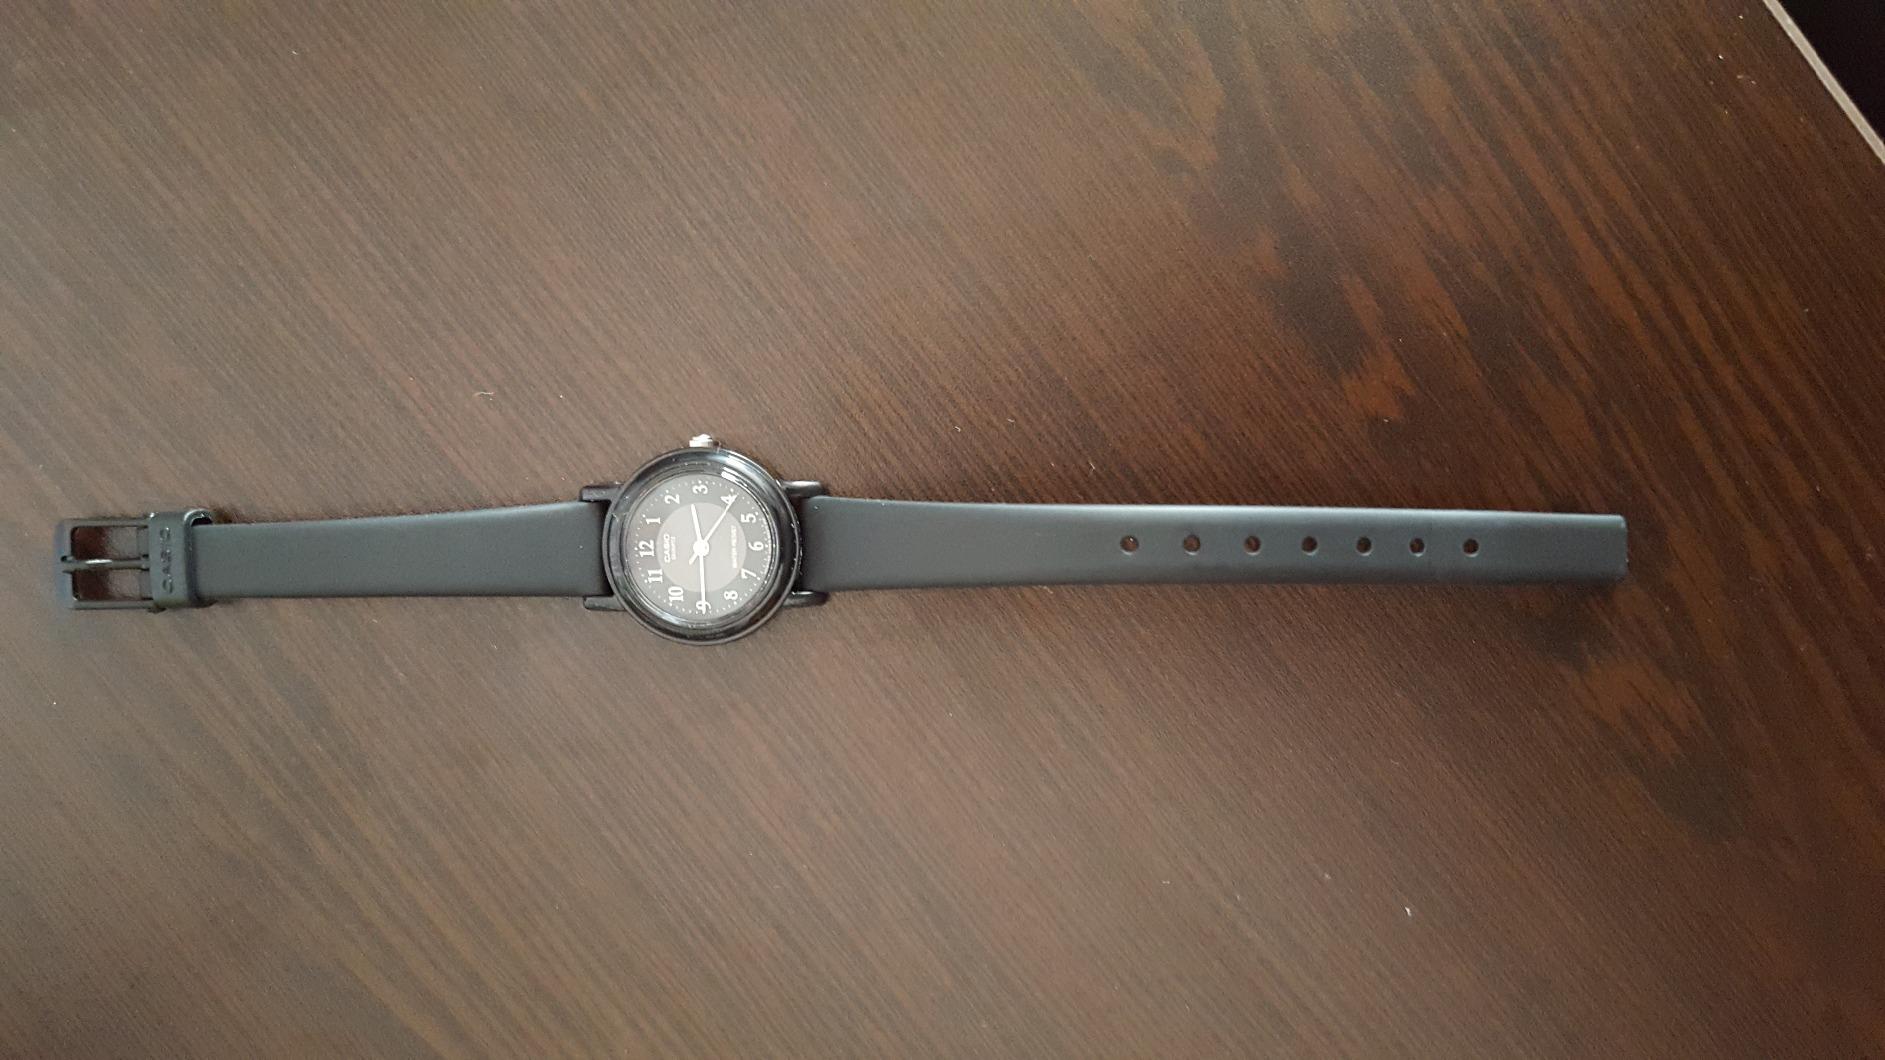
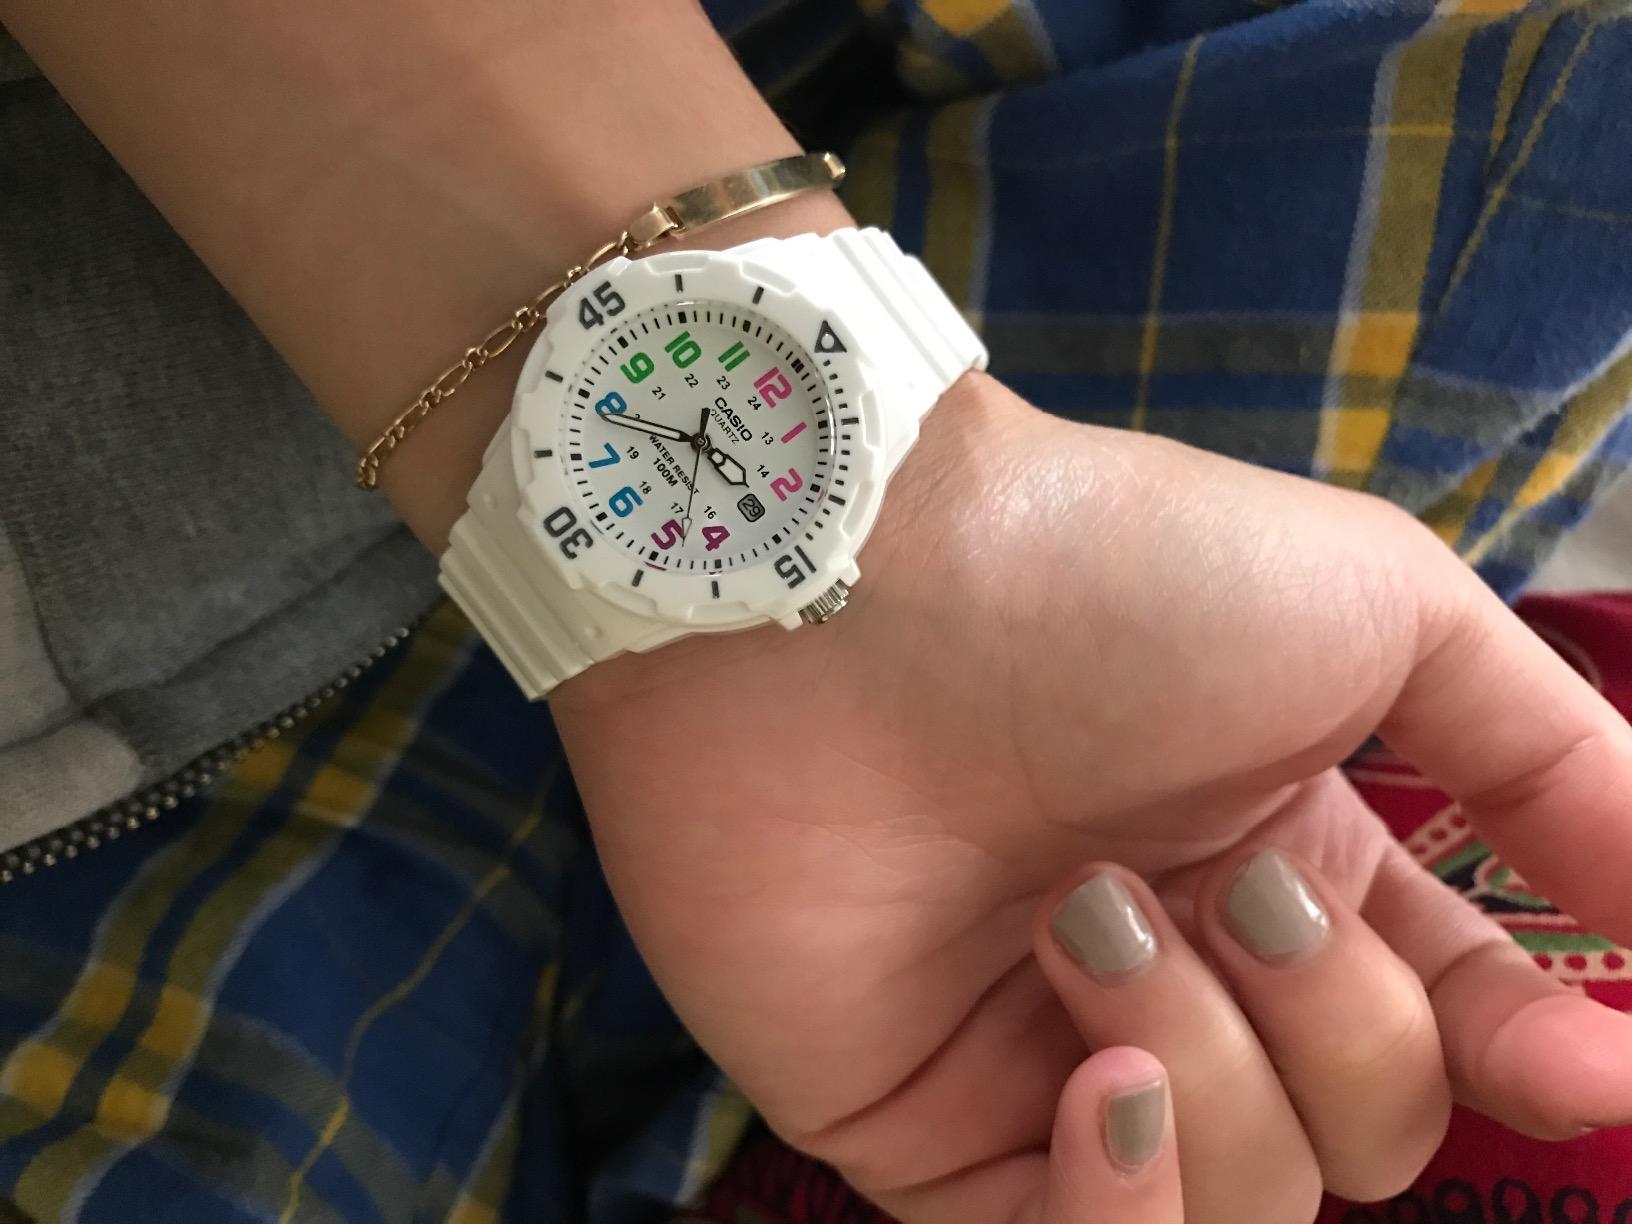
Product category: accessories_watch
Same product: no